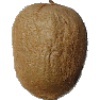
Label: kiwi